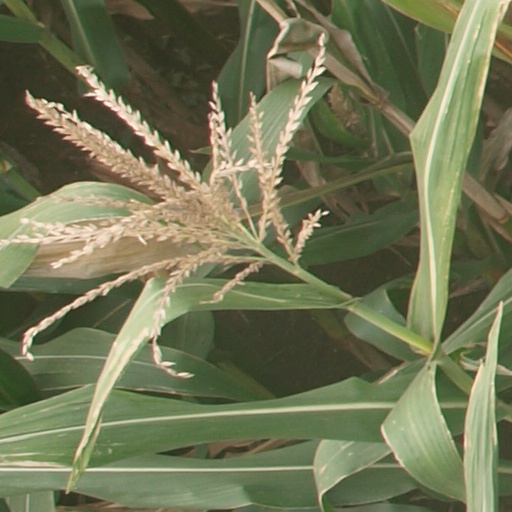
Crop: maize; corn